Rustam Singh (poet)

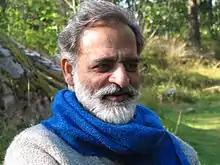
Rustam Singh, poet and philosopher

Rustam Singh was born in Jadla, a village in Nawanshehr district in the state of Punjab, India, where his father had been allotted land after he migrated from Gobindpura in district Gujrat of present-day Pakistan during partition of India in 1947. Later, the family settled in Tohana town in Haryana, where he got his early school and college education. In his teens, he was a mechanic, a lathe operator and a welder for a short period. Later, in his twenties, he was an army officer for a few years before he resigned from the army and got back to the academics.